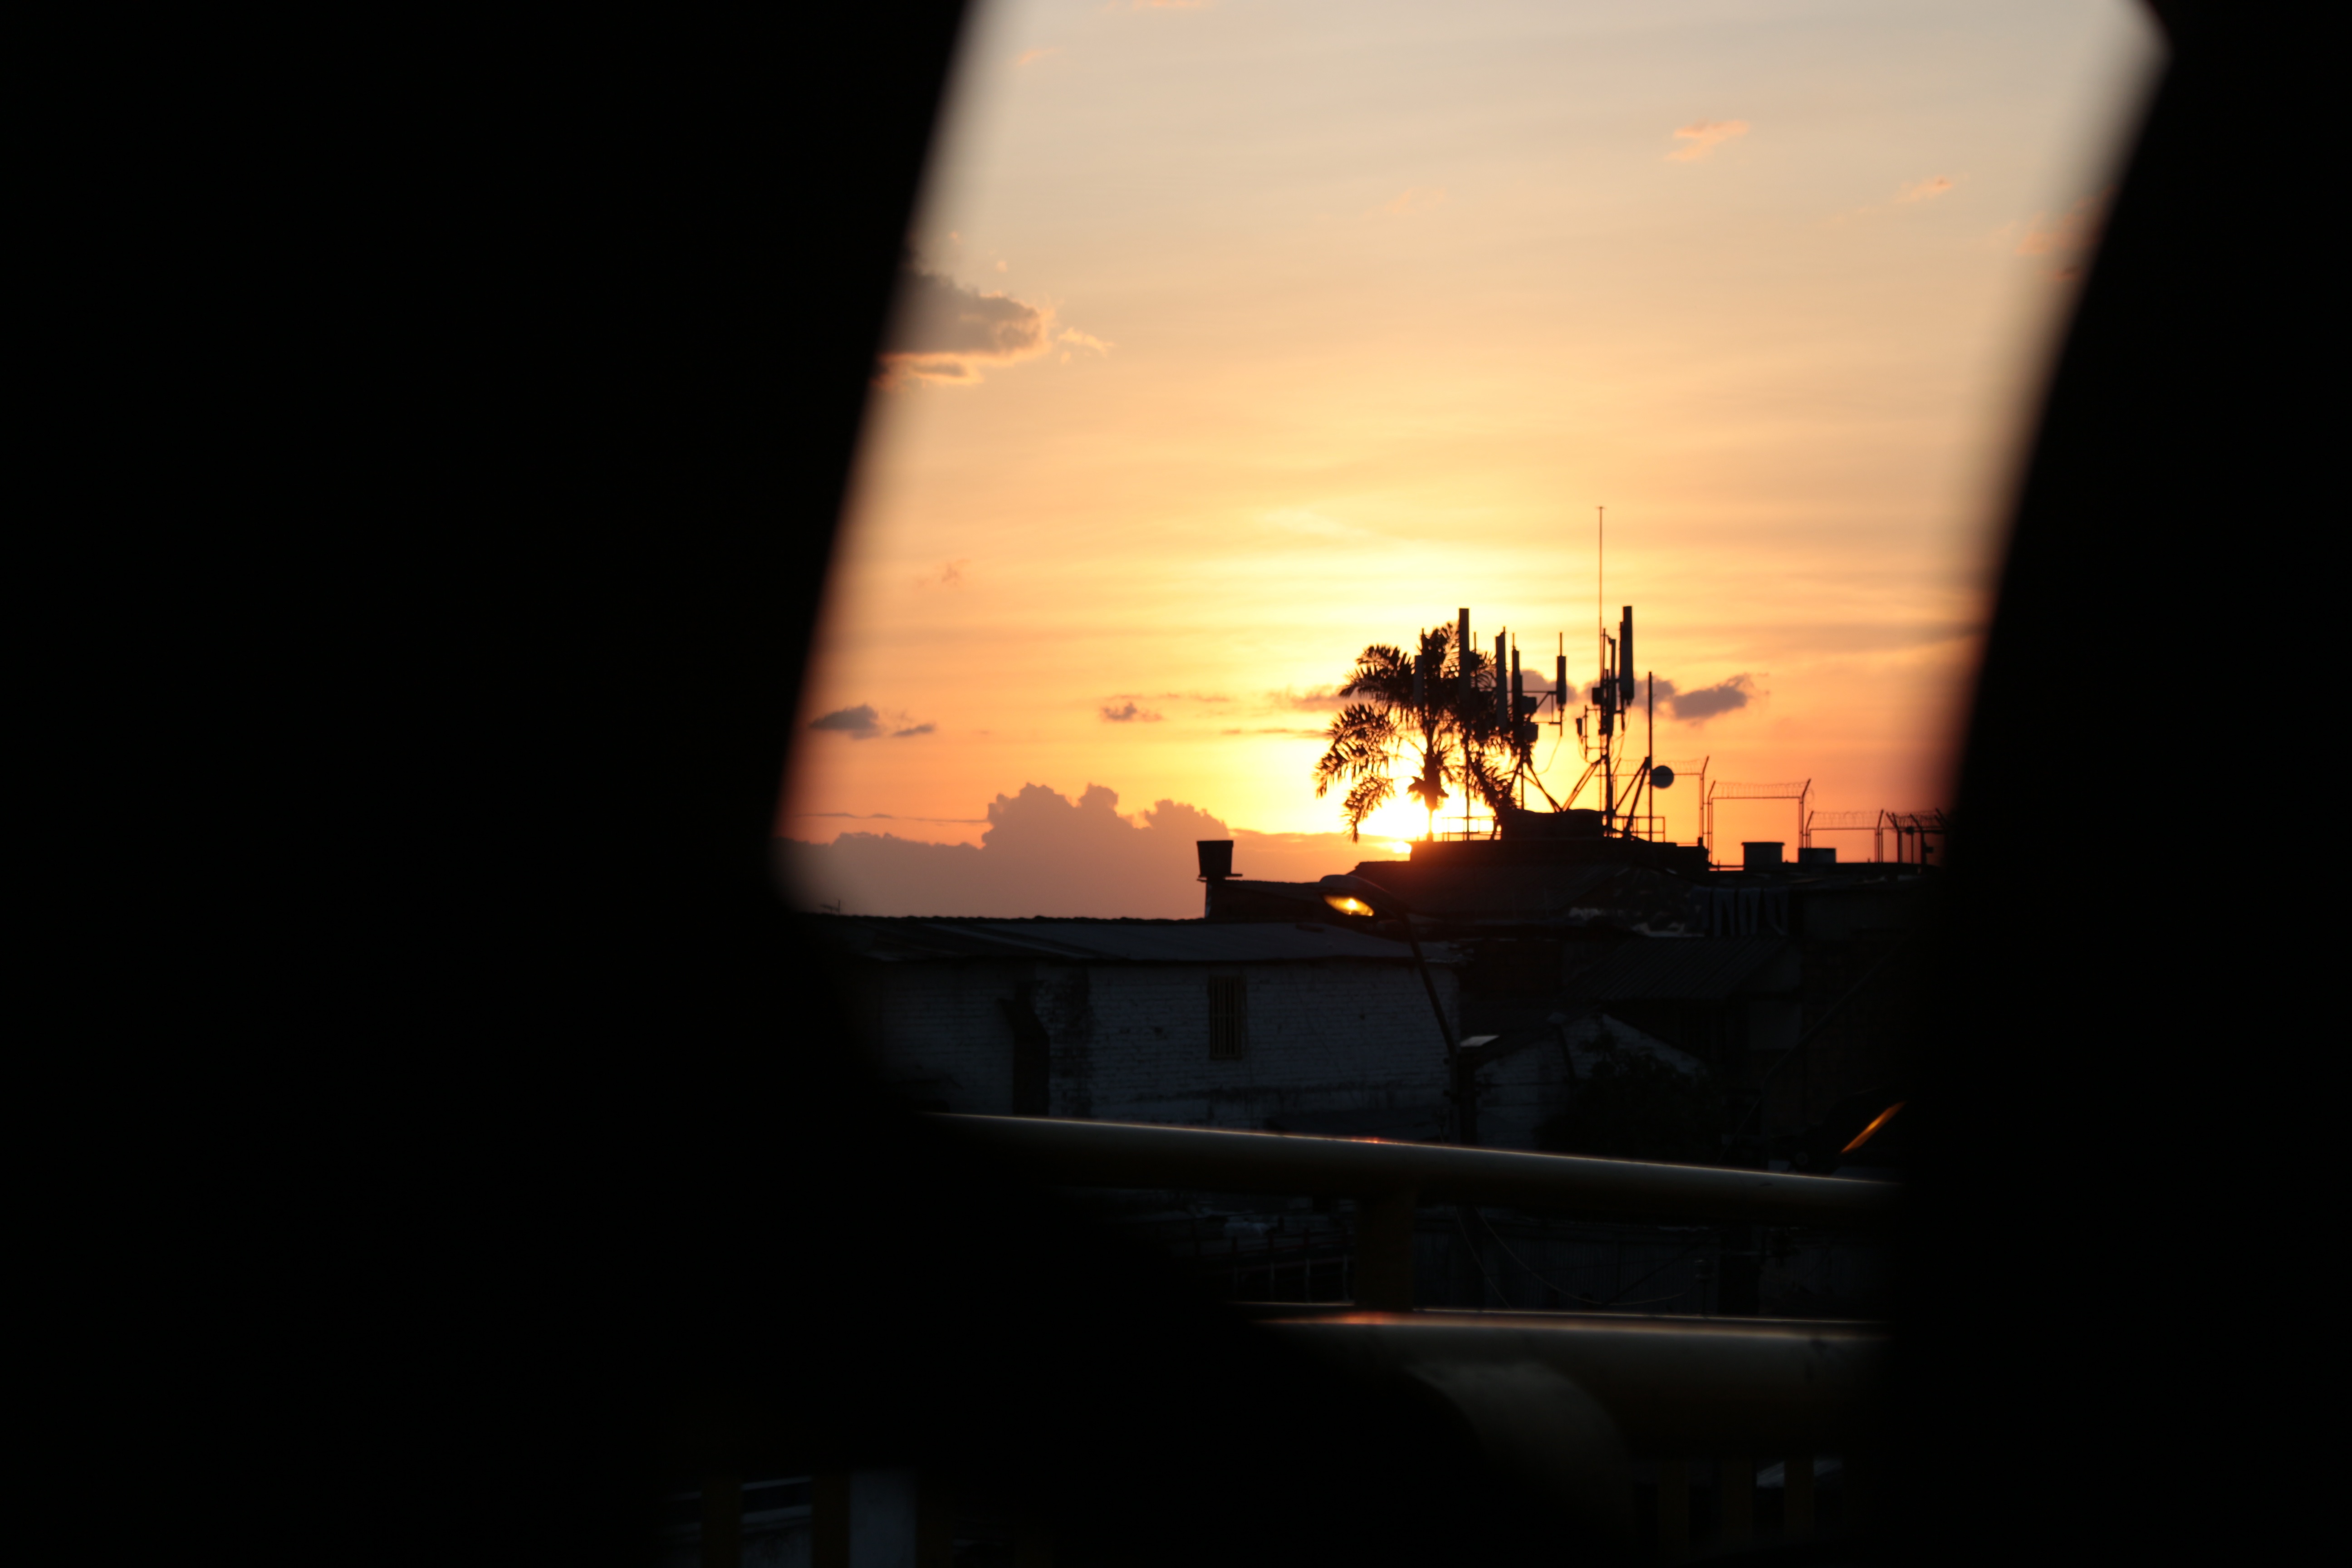
light, cloud, sky, sun, sunrise, sunset, night, sunlight, morning, dawn, atmosphere, dusk, evening, reflection, darkness, lighting, shape, atmosphere of earth